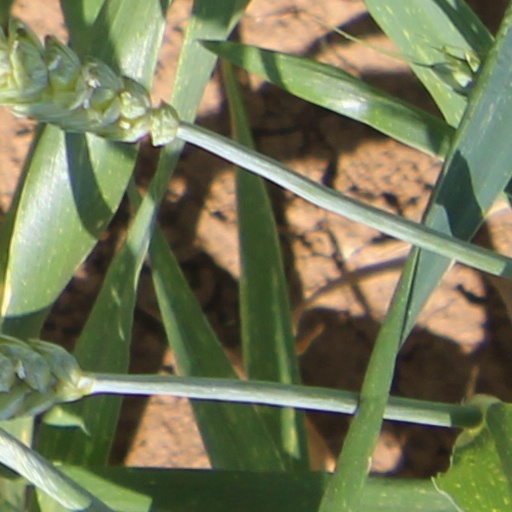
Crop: wheat